Mall kiosk

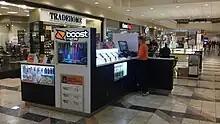
Boost Mobile kiosk in a US shopping mall

A retail kiosk (also referred to as a mall kiosk or retail merchandising unit (RMU)) is a store operated out of a merchant-supplied kiosk of varying size and shapes, which is typically enclosed with the operator located in the center and customers approaching the vendor across a counter.